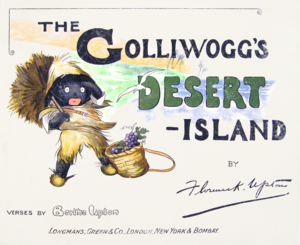
Un golliwog, aussi appelé golliwogg ou golly, est une poupée de chiffon ou d'étoffe représentant une personne noire aux cheveux crépus, généralement de sexe masculin.